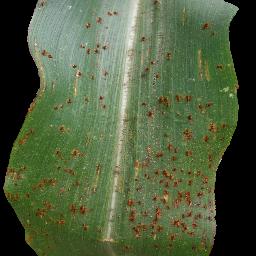
Label: Corn_(Maize)___Common_Rust